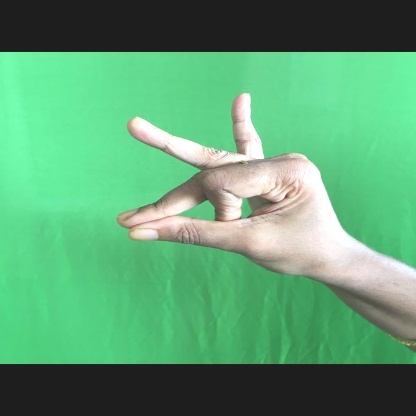
Mudra: Bramaram